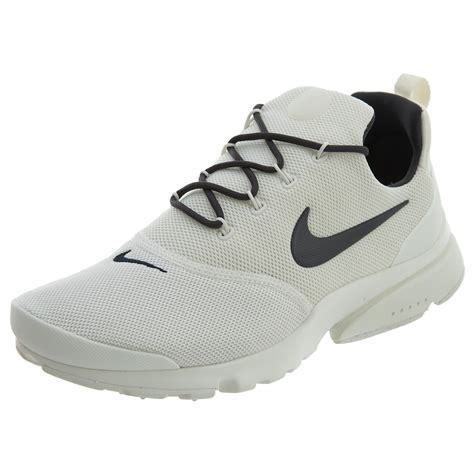
Brand: Nike
Model: Presto Fly